Maniac Chase

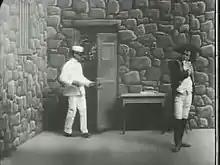

Maniac Chase is a 1904 American short silent comedy film directed by Edwin S. Porter and produced by the Edison Manufacturing Company. The film is a remake of "The Escaped Lunatic", a film directed by Wallace McCutcheon Sr. released at the beginning of 1904. This was one of two Biograph Company hits remade by Edison's company in fall 1904, the other being "Personal", which was copied as "How a French Nobleman Got a Wife Through the New York Herald Personal Columns".